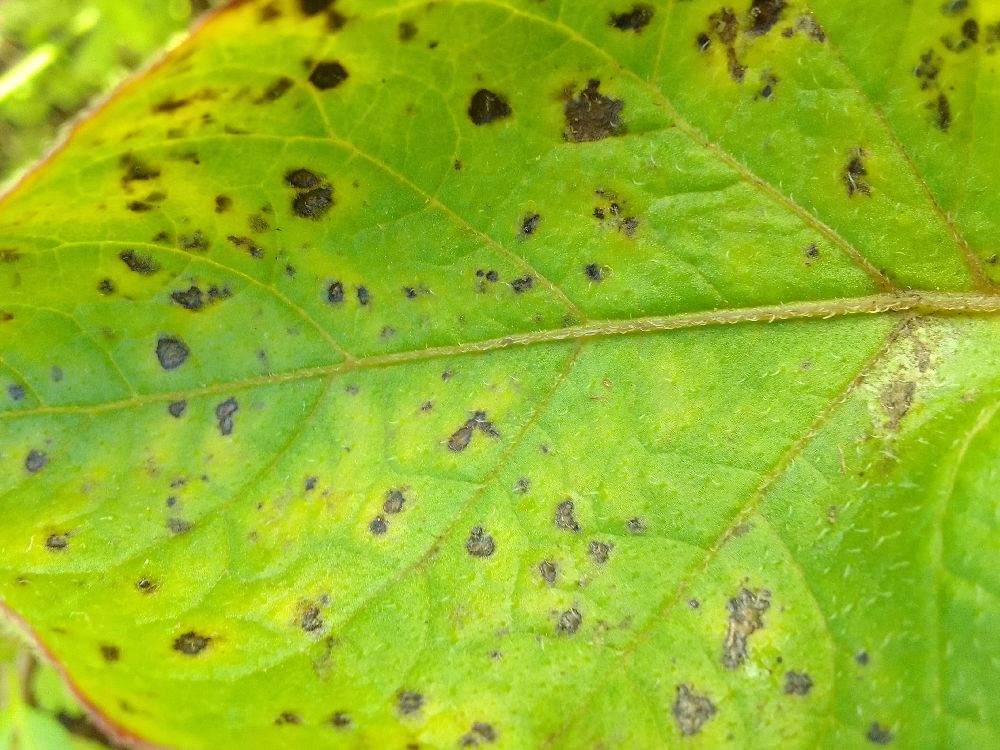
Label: Early blight